Lino Tagliapietra

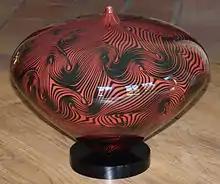
Lino Tagliapietra - Hopi vase

For the next 25 years Tagliapietra worked in association with several of Murano's most important glass factories, including Vetreria Galliano Ferro, Venini & C., La Murrina, Effetre International, where he was Artistic and Technical Director from 1976 to 1989, and EOS Design nel Vetro. At Murrina he developed his "Saturn" design, which became his "personal emblem". His influence on the American art glass studio movement is primarily attributed to his colleague Dale Chihuly. In 1968 Chihuly visited Murano, where he gave Tagliapietra studio time to develop his own pieces. He taught Tagliapietra his techniques, which Tagliapietra taught to other glass "maestri", including Pino Signoretto, and Tagliapietra taught Chihuly the Venetians' secrets in turn. A 2001 film documents this collaboration: "Chihuly and the Masters of Venice".